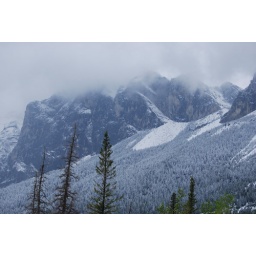
The mountains were nicely covered in a light snowfall, almost looked like cake frosting.